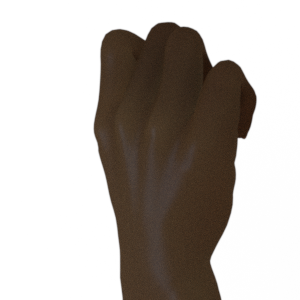
Label: rock